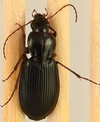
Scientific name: Synuchus impunctatus
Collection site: Harvard Forest & Quabbin Watershed NEON (HARV), plot HARV_008